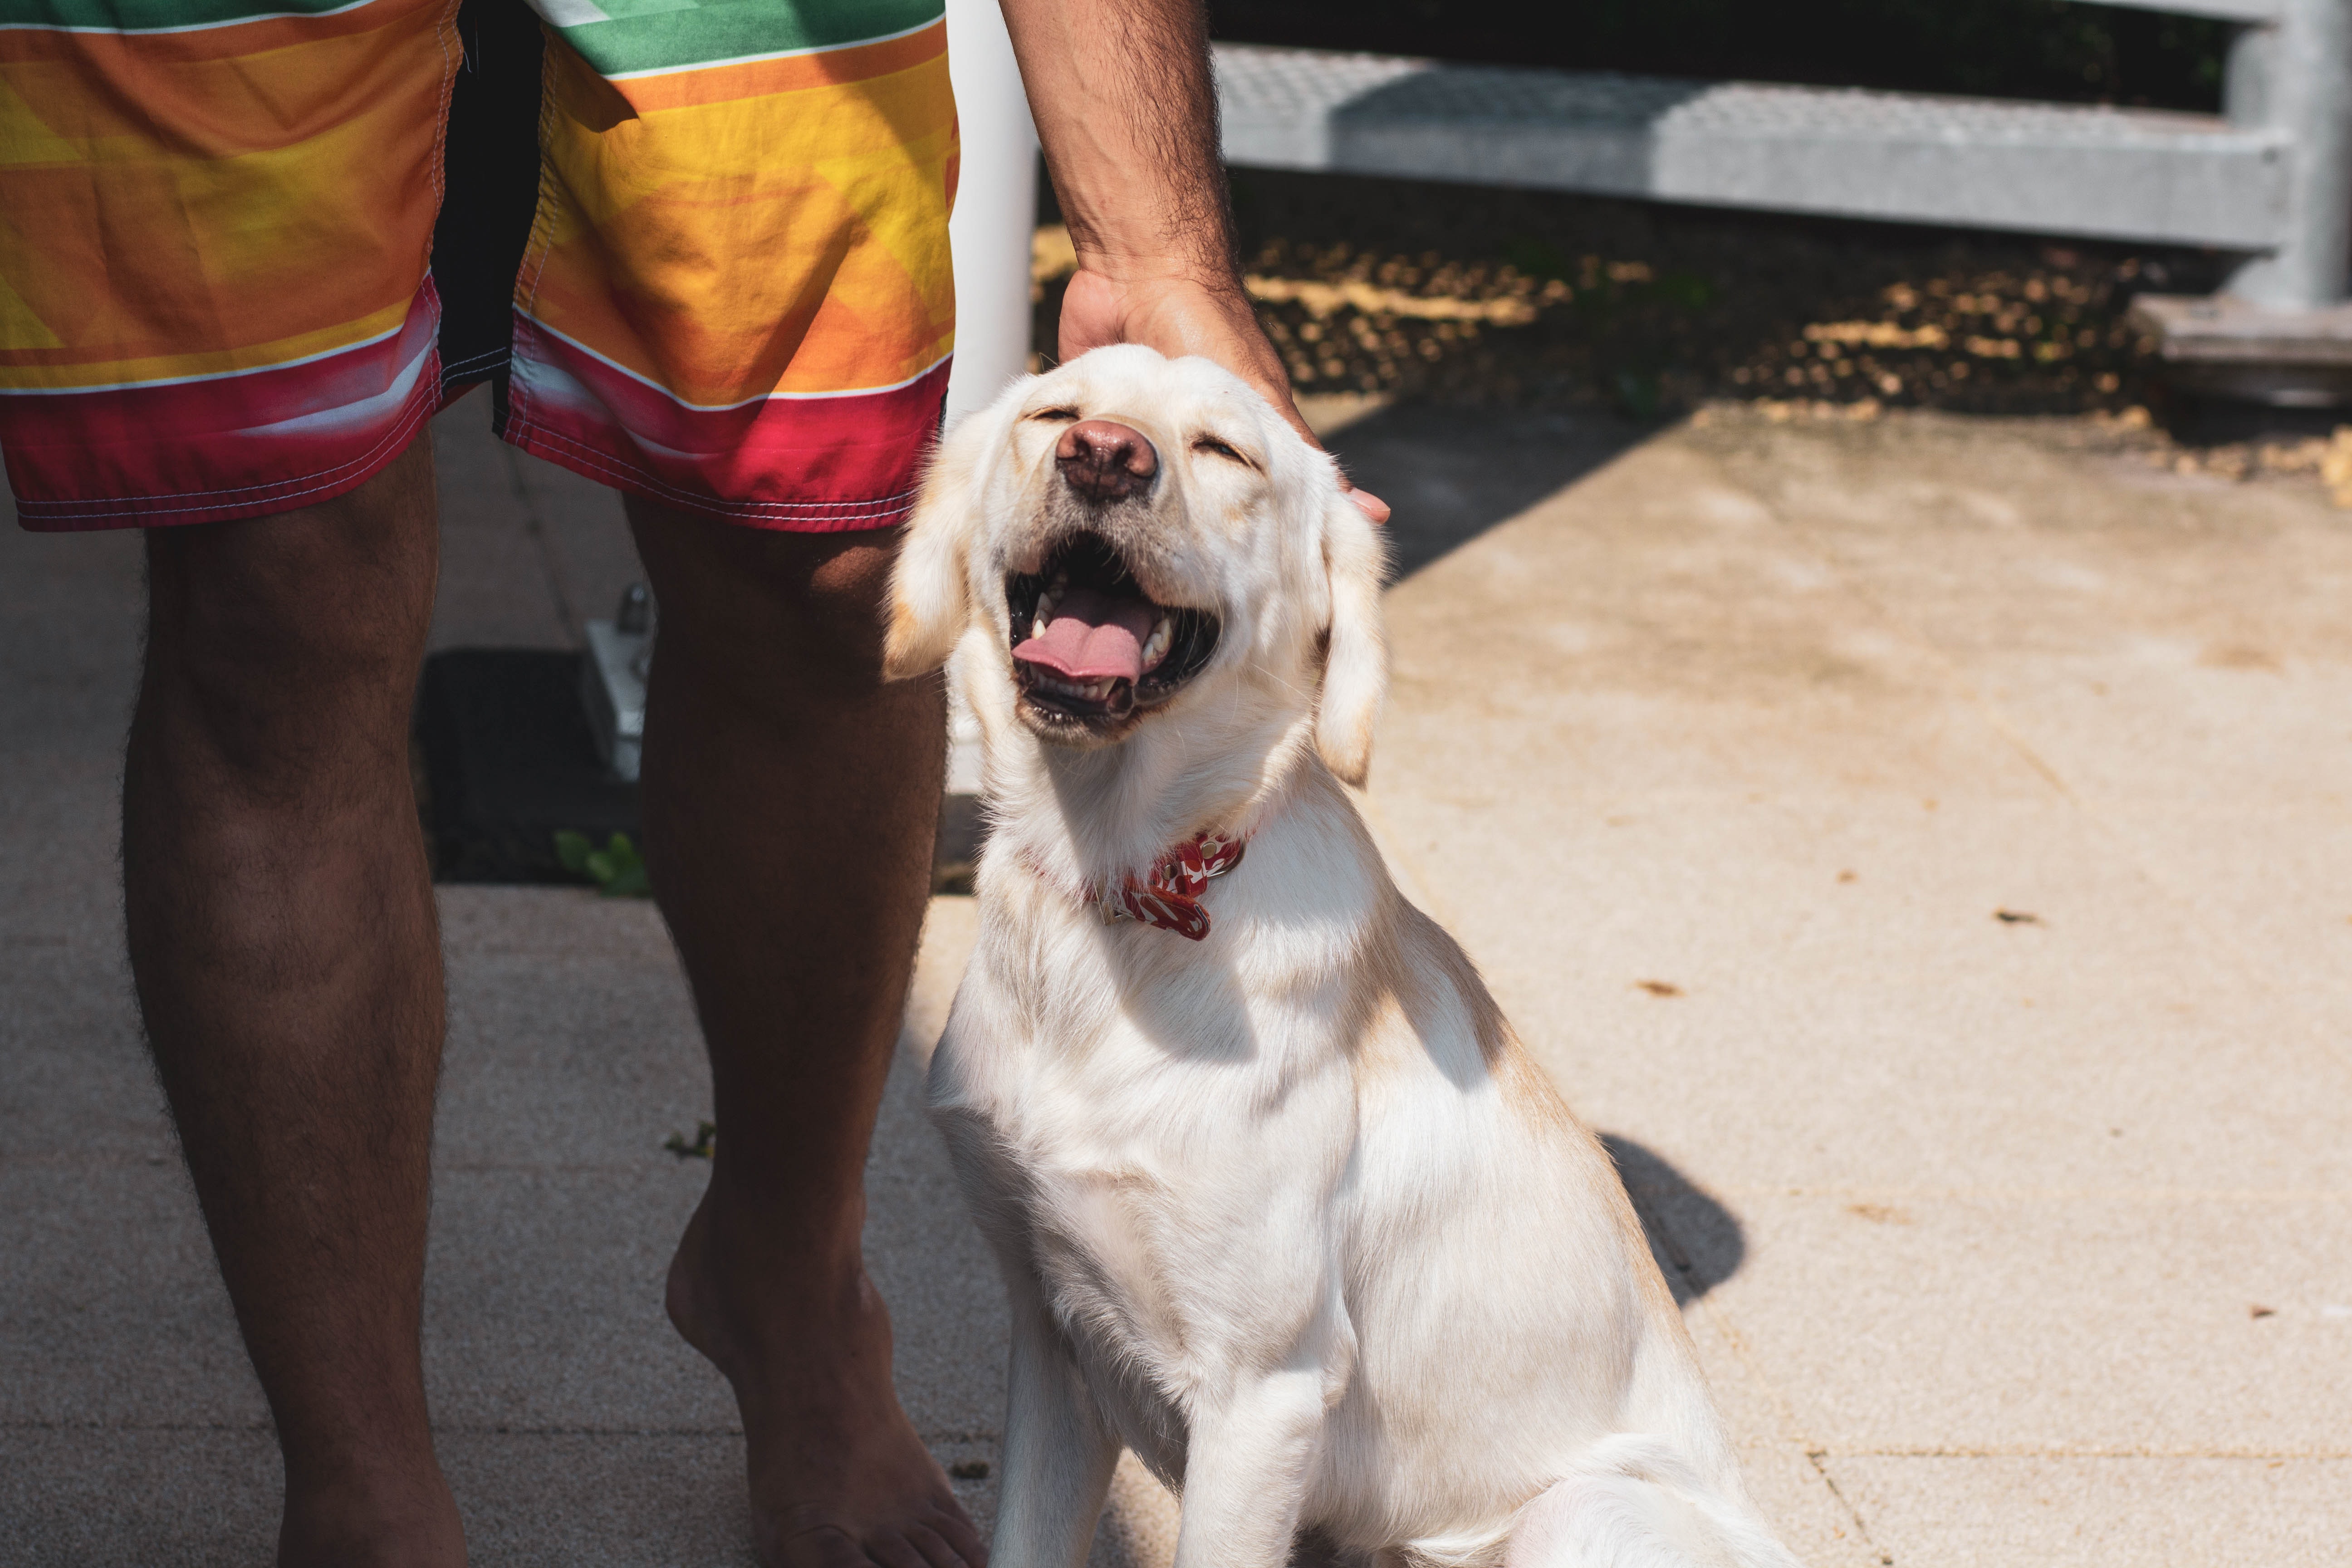
dog, dog breed, mammal, canidae, carnivore, pointer, sporting group, leg, companion dog, fawn, rare breed dog, bully kutta, street dog, hunting dog, guard dog